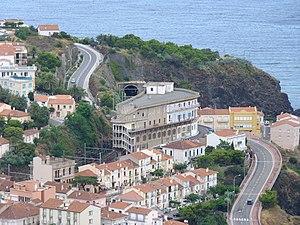
Hôtel Belvédère du Rayon Vert, Cerbère (Pyrénées-Orientales, Languedoc-Roussillon, France) Català: Hotel Belvédère du Rayon Vert, Cervera de la Marenda (Pirineus Orientals, Llenguadoc Rosselló, França) Español: Hotel Belvédère du Rayon Vert, Cerbère (Pirineos Orientales, Languedoc-Rosselló, Francia)